Popular Mobilization Forces

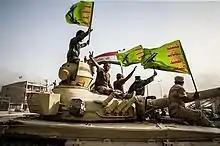
PMF troops enter Fallujah after the Third Battle of Fallujah with flags of Iraq and the local militia

While the factions have their own flags, a yellow or white flag with the phrase "Al-Hashd Al-Sha'bi" is also used by PMF along with the Iraqi flag. PMF factions frequently hold up Iranian flags and posters of Iranian religious figures such as Ruhollah Khomeini.